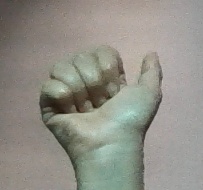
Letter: dhad